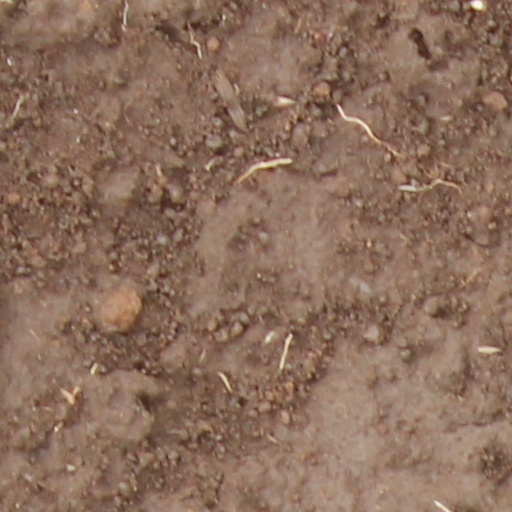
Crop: wheat